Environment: real
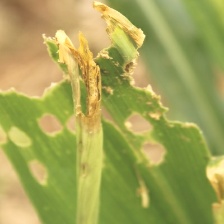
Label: fall_armyworm